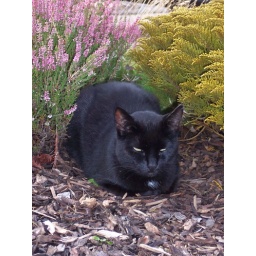
our very cute cat here in germany